Vapor pressure

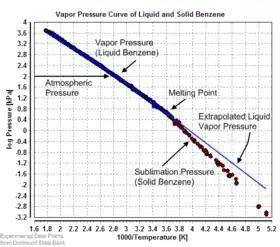
Vapor pressure of liquid and solid benzene

Equilibrium vapor pressure can be defined as the pressure reached when a condensed phase is in equilibrium with its own vapor. In the case of an equilibrium solid, such as a crystal, this can be defined as the pressure when the rate of sublimation of a solid matches the rate of deposition of its vapor phase. For most solids this pressure is very low, but some notable exceptions are naphthalene, dry ice (the vapor pressure of dry ice is 5.73 MPa (831 psi, 56.5 atm) at 20 °C, which causes most sealed containers to rupture), and ice. All solid materials have a vapor pressure. However, due to their often extremely low values, measurement can be rather difficult. Typical techniques include the use of thermogravimetry and gas transpiration.